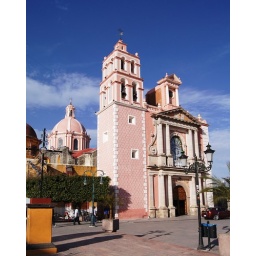
Its neoclassical facade is characterized by simple lines, finished in stone white. Its tower is decorated with flowers arranged symmetrically.